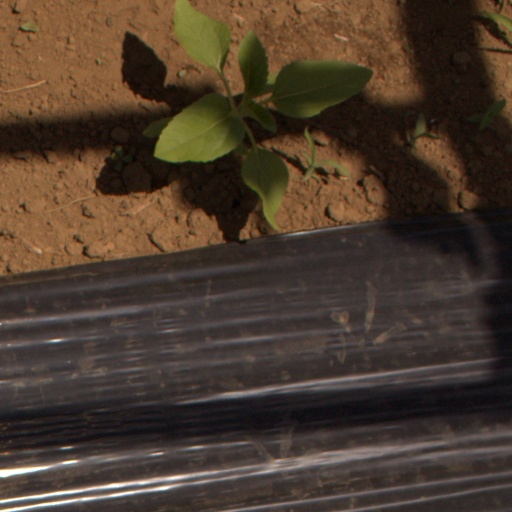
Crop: Jerusalem artichoke